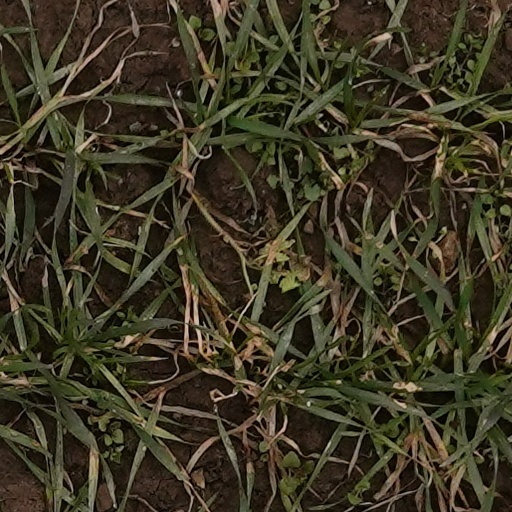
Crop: wheat